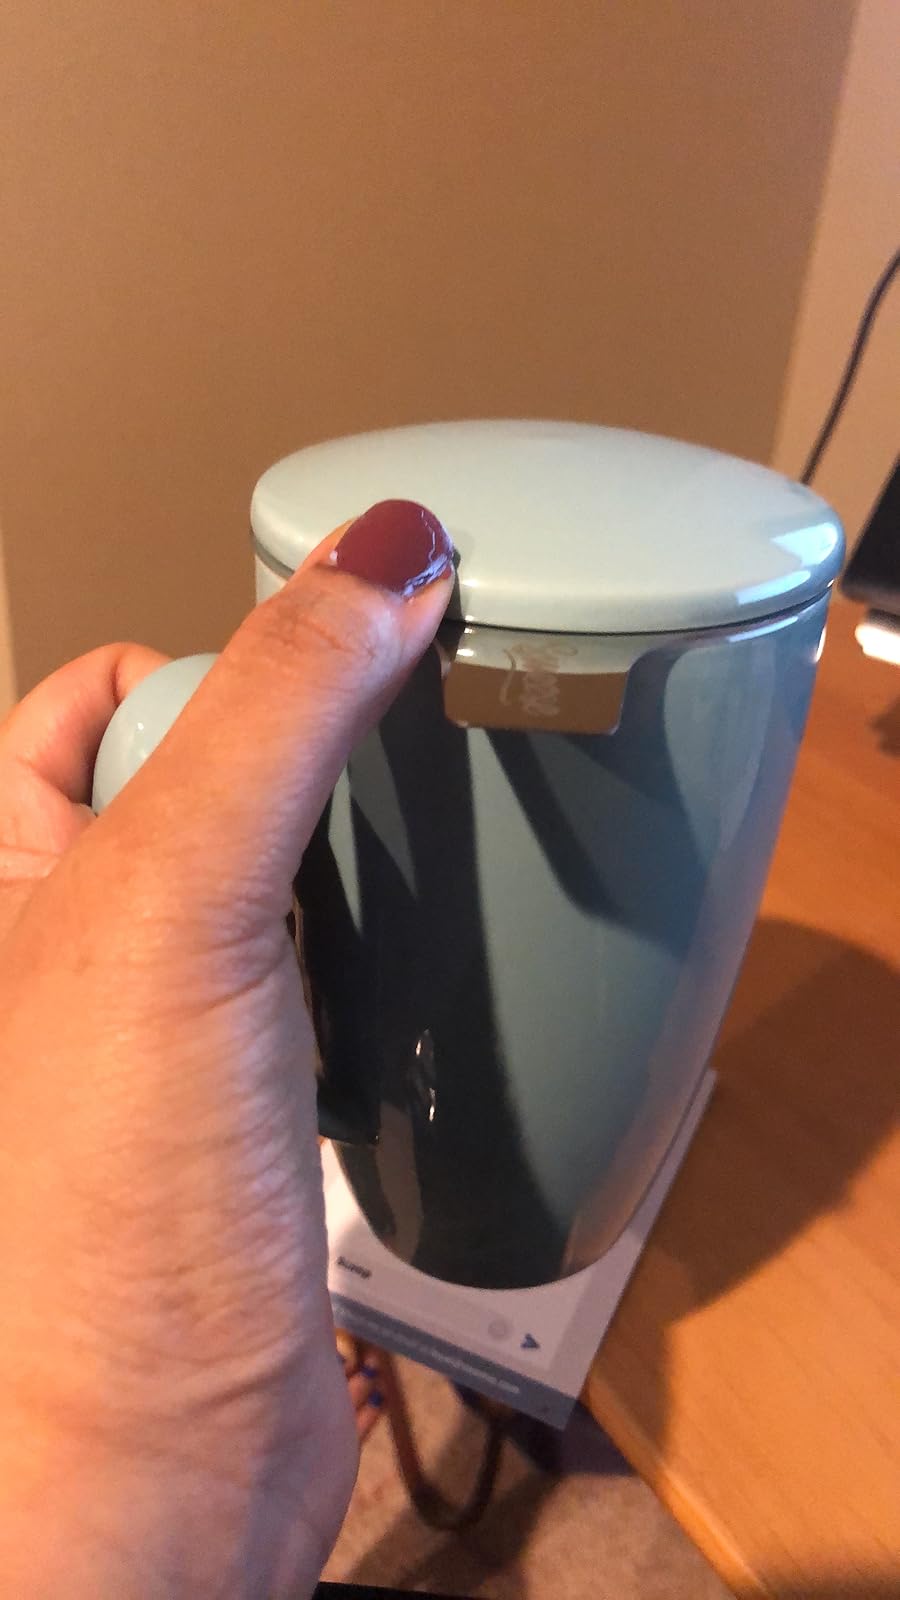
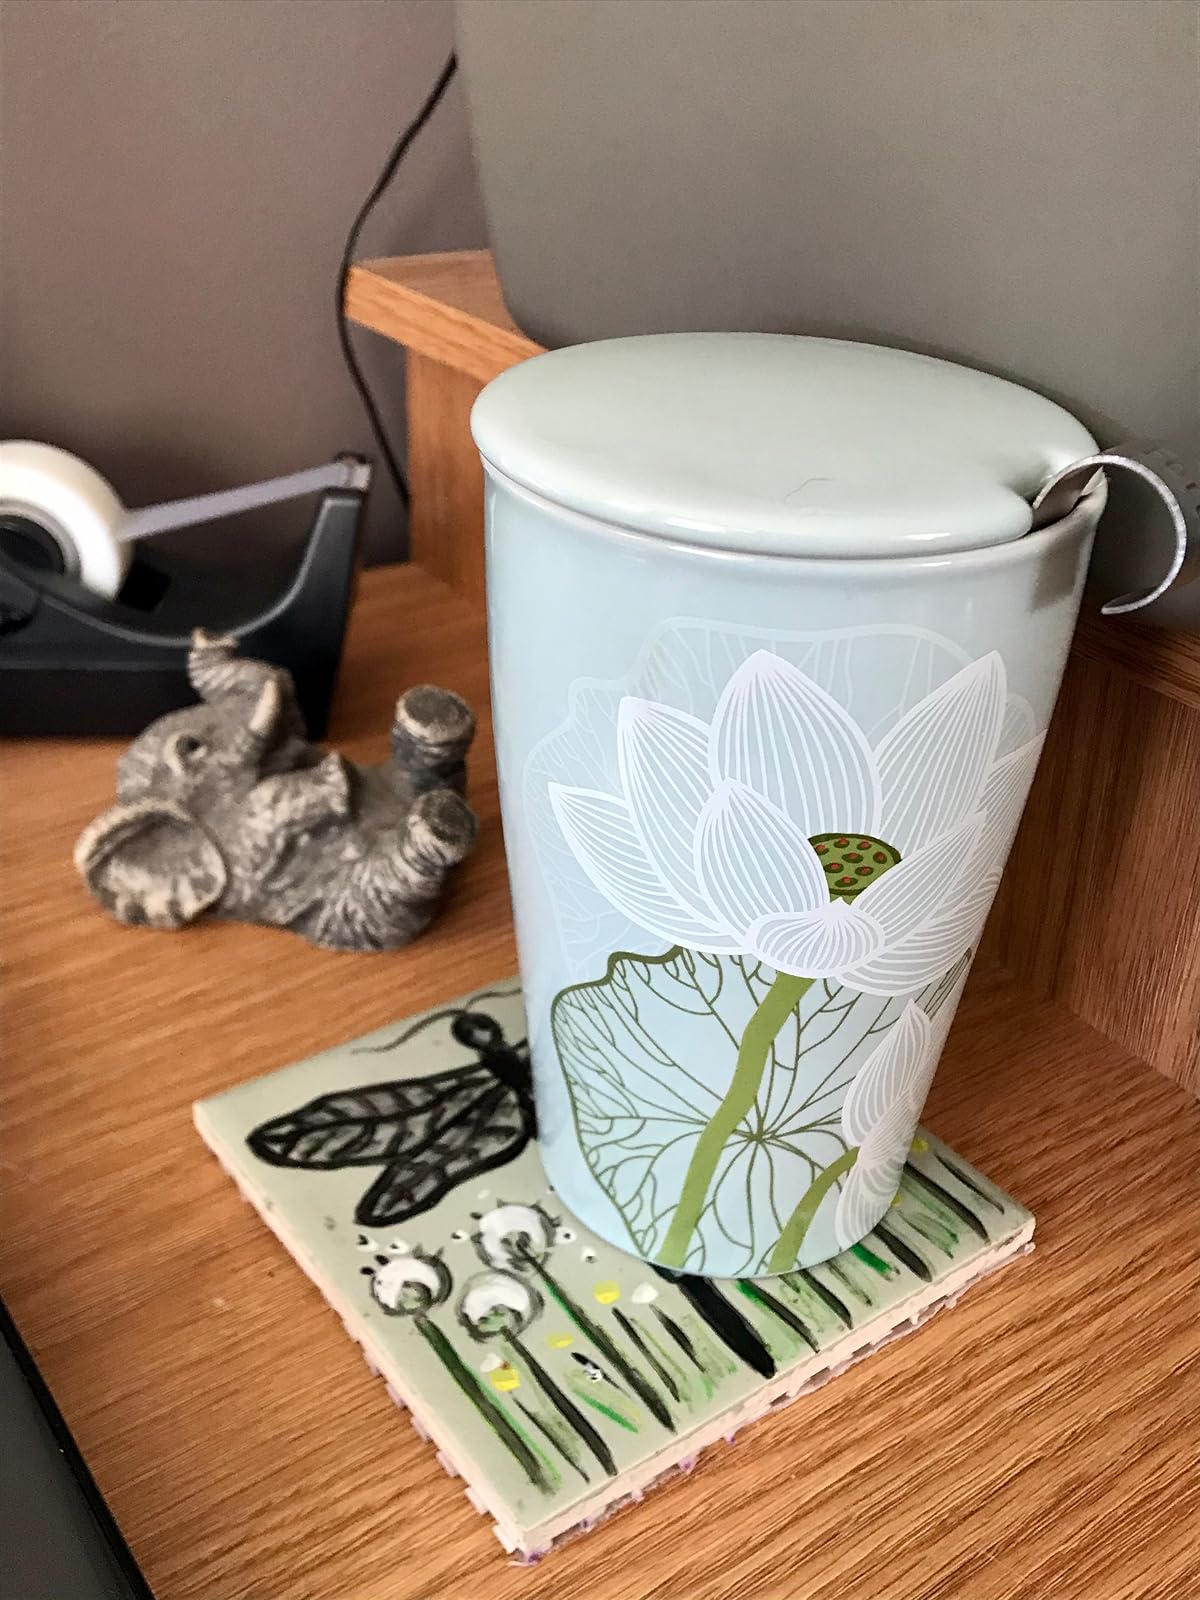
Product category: items_mug
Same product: no